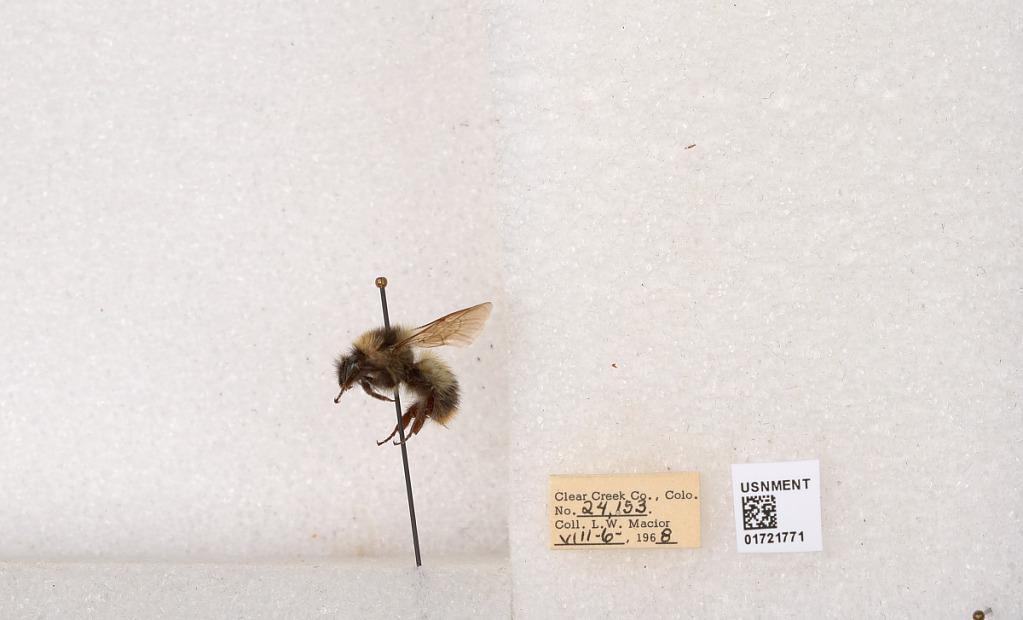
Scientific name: Bombus kirbyellus
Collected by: L. Macior
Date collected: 1968-8-6
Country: United States
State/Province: Colorado
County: Clear Creek
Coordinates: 39.6891, -105.644